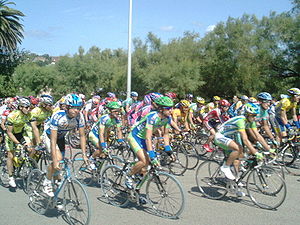
Vuelta a España
"Vuelta a España, ""Spanien Rundt"", er et spansk etapecykelløb. Løbet hører sammen med Tour de France og Giro d'Italia til de tre store klassiske etapeløb, hvor Tour de France dog er det mest prestigefyldte.